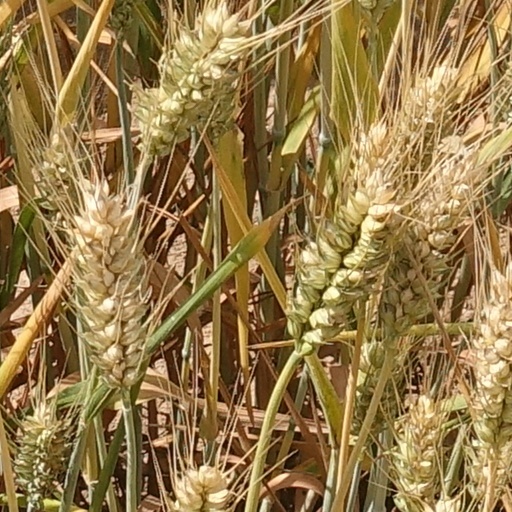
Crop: wheat